Filtered beer

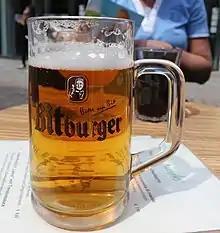
A filtered lager beer

Filtered beer refers to any ale, lager, or fermented malt beverage in which the sediment left over from the brewing process has been removed. Ancient techniques included the use of straw mats, cloth, or straws, and frequently left some sediment in the drink. Modern filtration, introduced at the end of the 19th century, uses a mechanical process that can remove all sediment, including yeast, as well as natural carbonation, from the beer. Such beer is known as bright beer and requires force carbonation before bottling or serving from a keg. In the United Kingdom, a beer which has been filtered in the brewery is known as "brewery-conditioned", as opposed to unfiltered bottle-conditioned and cask ales.